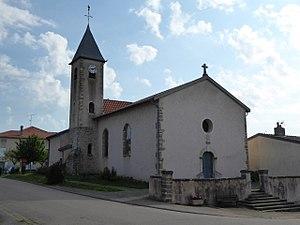
Église de l'Assomption (XVIIIème siècle) et sa tour romane du XIIème siècle à Agincourt près de Nancy en Lorraine.
Agincourt est une commune française située dans le département de Meurthe-et-Moselle, en région Grand Est. Elle appartient à la communauté de communes de Seille Grand Couronné.